Matango

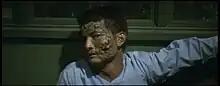

Toho released the film in Japan on August 11, 1963. Honda described it later as a film that was not "a typical Japanese mainstream movie at all", saying, "When critics saw it, [they] didn't like it, so that was pretty much the end of that film". "Matango" was nearly banned in Japan because some of the makeup resembled the facial disfigurements characteristic of the victims of the atomic bombings of Hiroshima and Nagasaki.